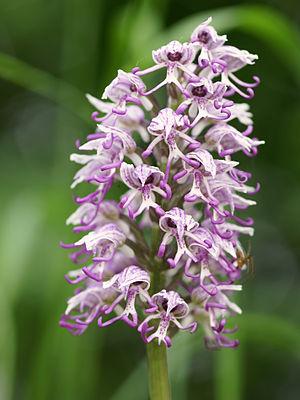
L’Orchis singe est une espèce de plantes herbacées pérennes de la famille des Orchidacées.
Cette liste rouge régionale des plantes est issue du travail du Conservatoire botanique national de Bailleul. Elle a été labellisée par le Comité français de l'UICN.
La réserve naturelle régionale du coteau et prairies des Caforts est une réserve naturelle régionale de la région Pays de la Loire. Créée le 14 décembre 2009, elle couvre une superficie de 3,2 hectares et protège un coteau calcaire ainsi que des galeries souterraines issues d'anciennes carrières.
La Fruška gora est un massif montagneux situé en Serbie, au nord de la région de Syrmie, dans la province autonome de Voïvodine.